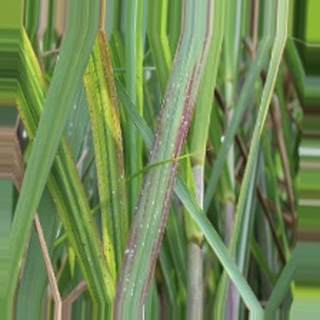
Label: sugarcane_bacterial_blight